University of Cape Town

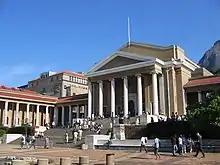
Sarah Baartman Hall and Memorial Plaza, the focal point of Upper Campus.

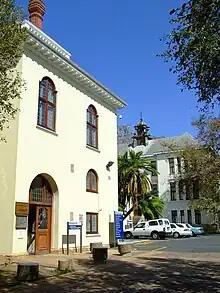
Hiddingh Hall Library on Hiddingh Campus in Gardens, Cape Town.

The main teaching campus, known as Upper Campus, is located on the Rhodes Estate on the slopes of Devil's Peak. This campus contains, in a relatively compact site, the faculties of Science, Engineering, Commerce, and Humanities (except for the arts departments), as well as Smuts Hall and Fuller Hall residences.